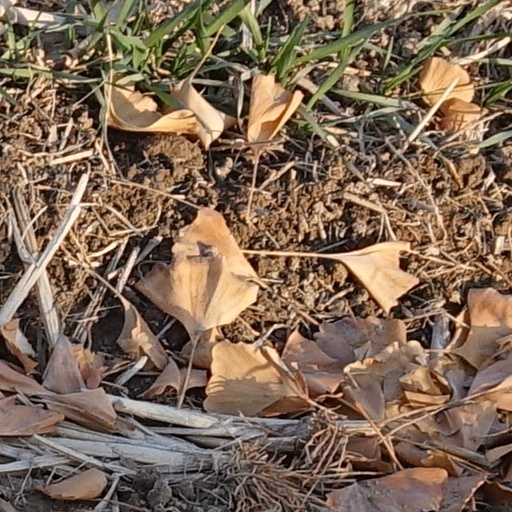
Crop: wheat